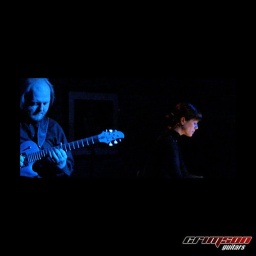
also a pic of the blue Robert Fripp guitar being used in anger.. moody!